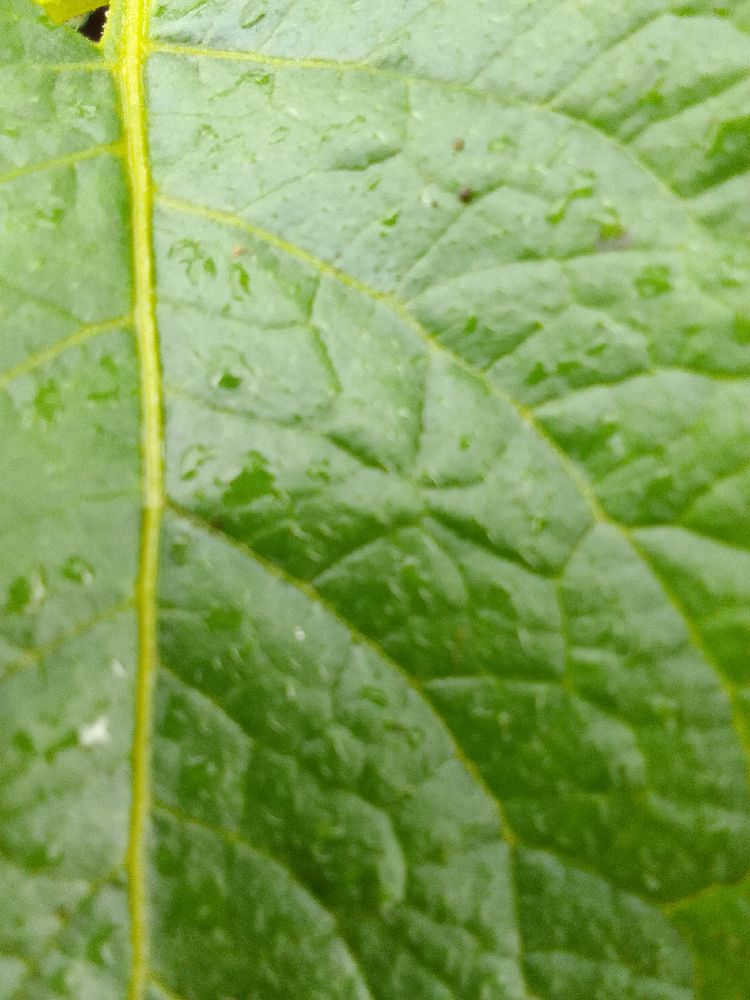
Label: Healthy